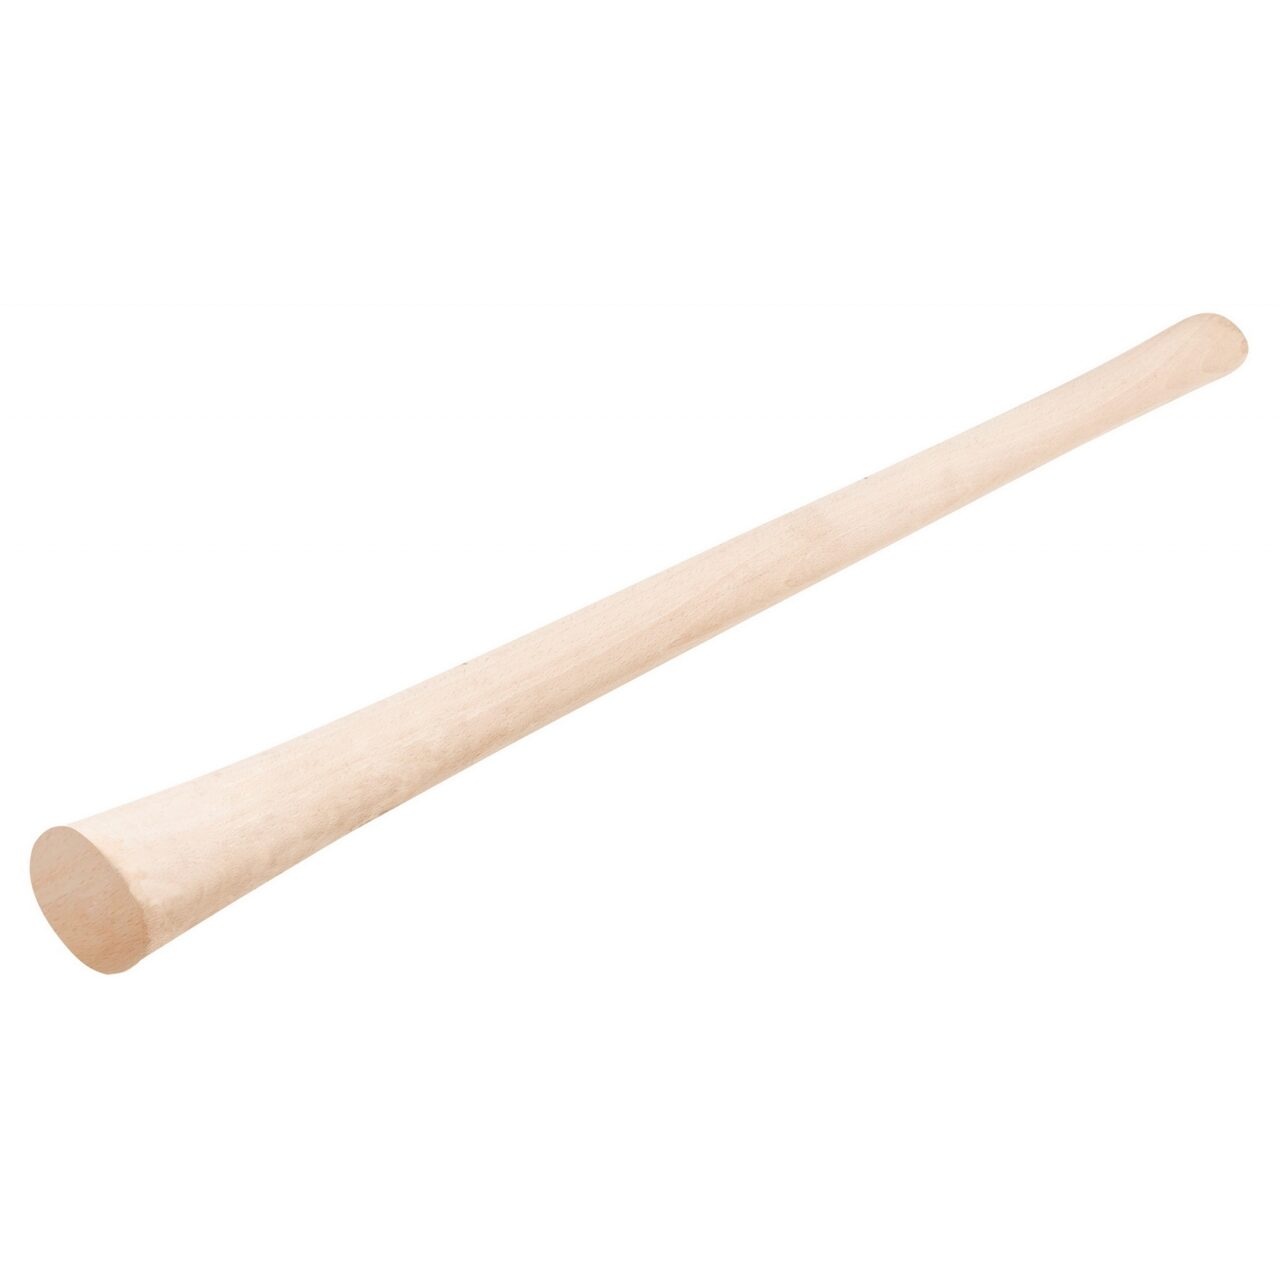
Coada lemn tarnacop 2,5 kg
Coada lemn pentru tarnacop de 2,5 Kg
Brand: Beorol
Category: Hardware > Building Materials